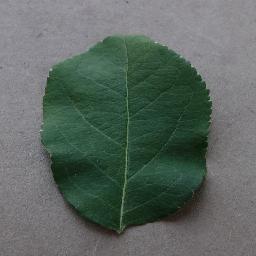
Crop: apple
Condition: healthy